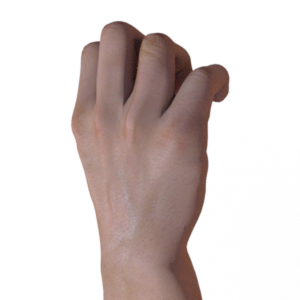
Label: rock